List of Parks and Recreation characters

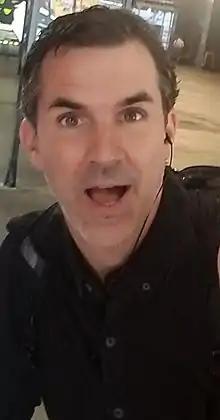
Paul Schneider

Mark Brendanawicz (Paul Schneider) was a Pawnee city planner who dated Ann Perkins for much of the second season. According to Aziz Ansari's character, Tom Haverford, "He's stuck it in some crazy chicks." At the start of the show, Mark was an unrequited love interest for Leslie Knope. The two had once had a one-night stand six years earlier and Leslie never got over him, although Mark did not return her affections. Jaded and disillusioned with his job due to government red tape, Mark often pragmatically insisted to Leslie that her ambitions to turn a construction pit into a park were unlikely to succeed. Nevertheless, he admired Leslie's unwavering optimism in the face of government ineffectiveness and tried to help her. In the first-season finale "Rock Show," a drunken Mark tried to kiss Leslie, but she rejected him and he accidentally falls into the pit. Although Mark is selfish and promiscuous with women at the start of the show, he becomes kinder when he starts dating Ann, and even plans to propose to her. After she broke up with him, Mark left his city hall position for a job in the private sector, marking Schneider's departure from the series. He did not appear in any episodes after Season 2, and the show pointedly made no references to him ever having been there at all, most notably in the episode where Ann Perkins left Pawnee and the storyline reviewed her many pre-marriage/pregnancy romances but erased Mark from that listing even though they dated for almost all of Season 2. The only remaining references are that the mural mock-up he made hangs in Ron's office through season 6, and a laptop bag he gives to Ann Perkins appears as a prop through season 5.